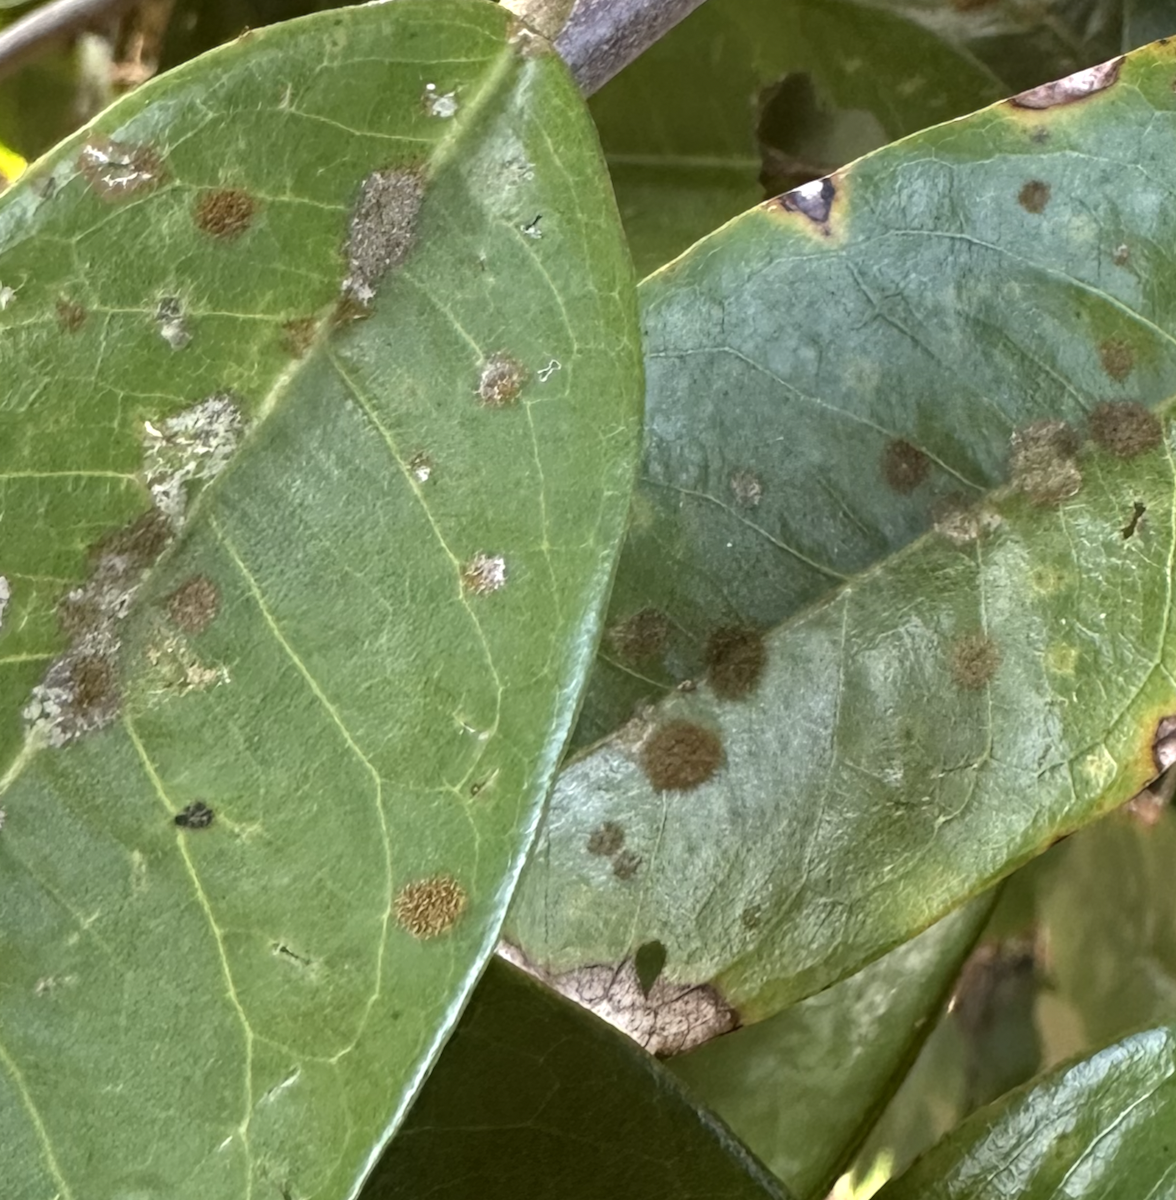
Label: stem_blight